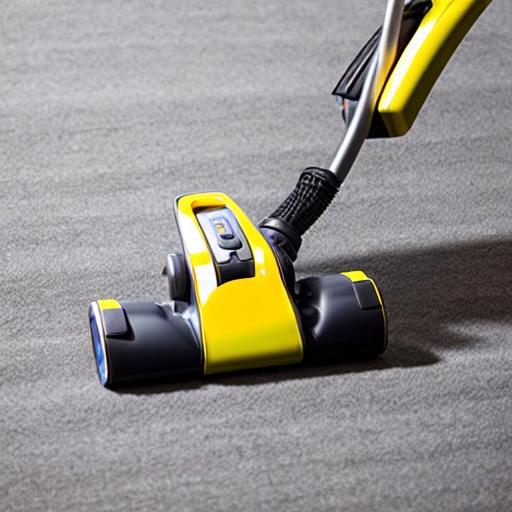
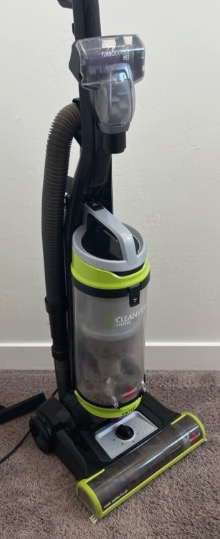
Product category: items_vacuum
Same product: no